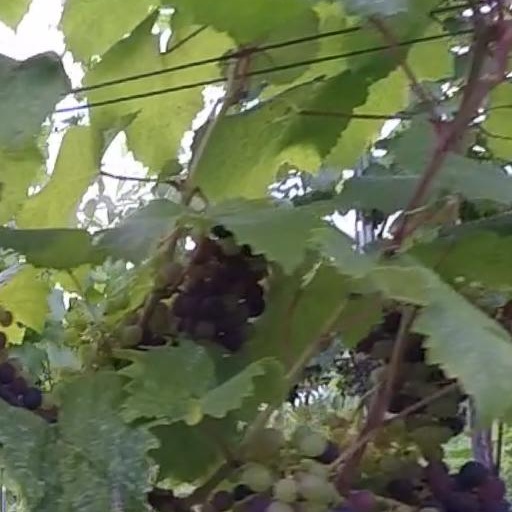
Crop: grape